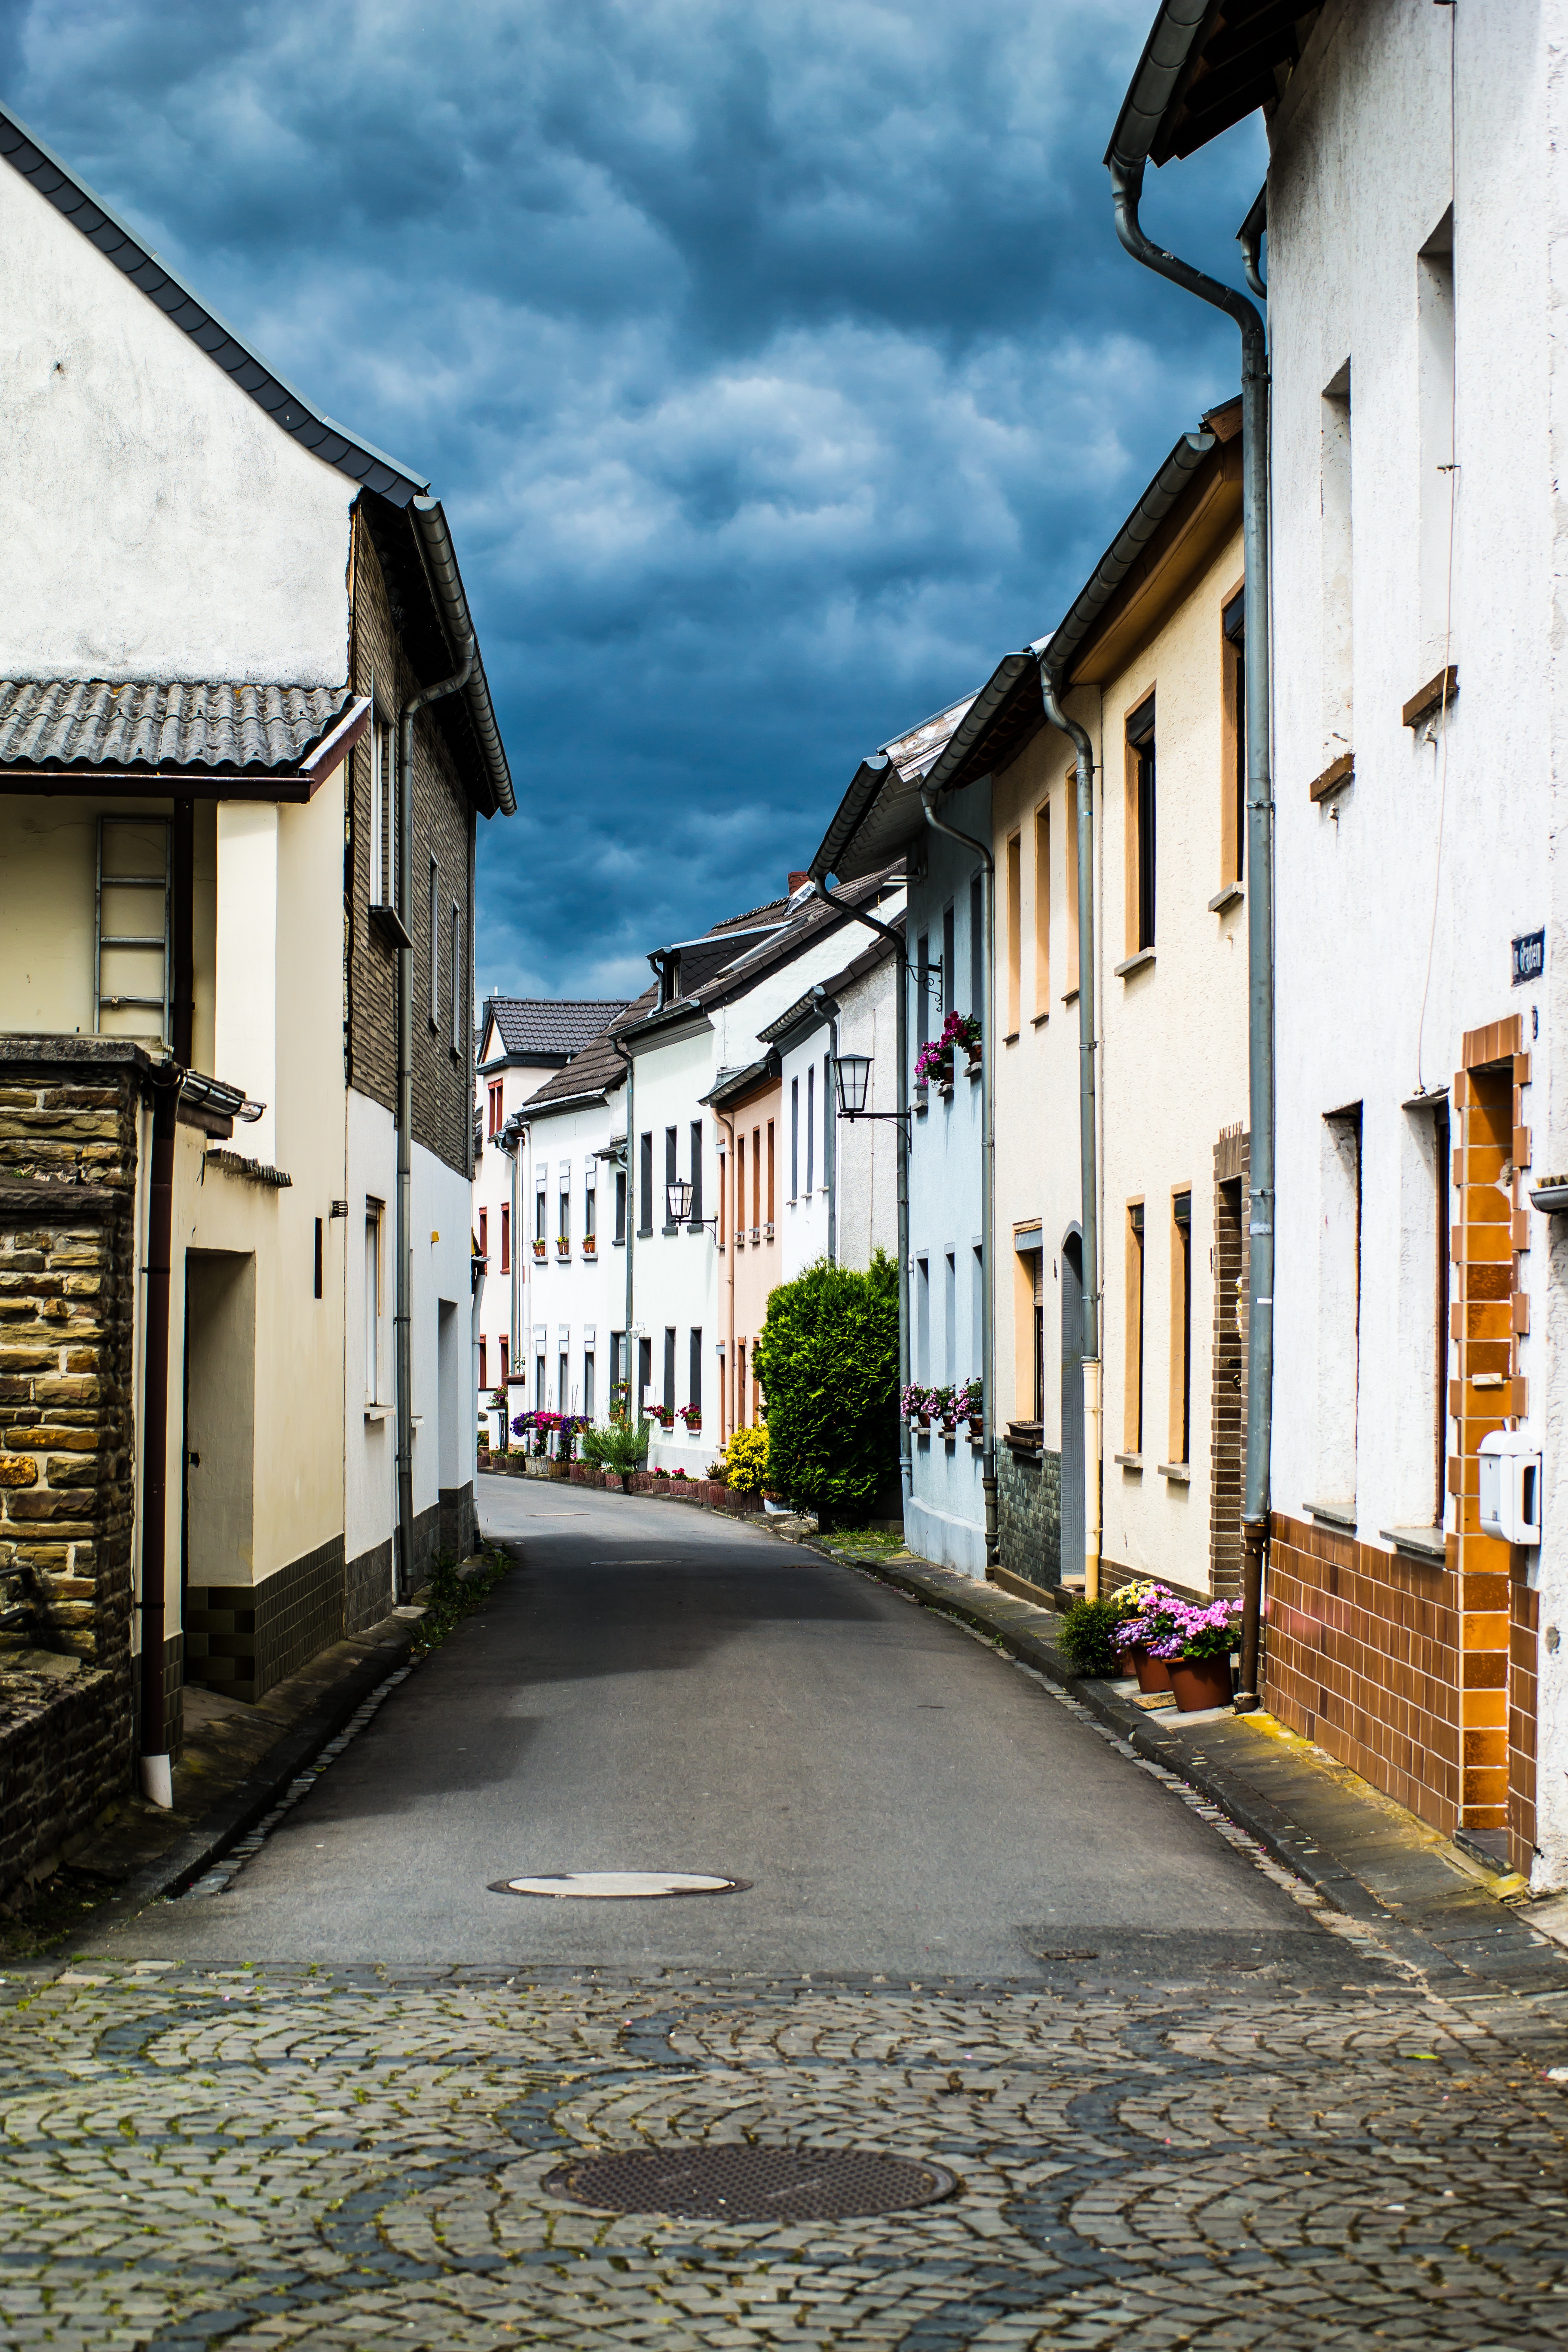
architecture, sky, road, street, house, town, alley, city, village, suburb, weather, facade, lane, clouds, infrastructure, homes, threat, neighbourhood, threatening, road surface, urban area, unkel, residential area, human settlement